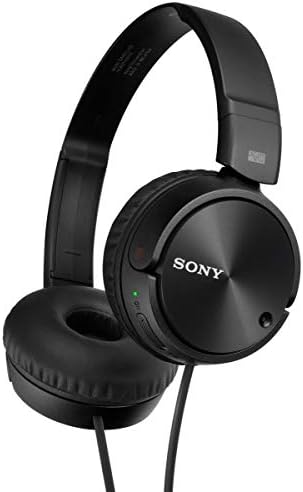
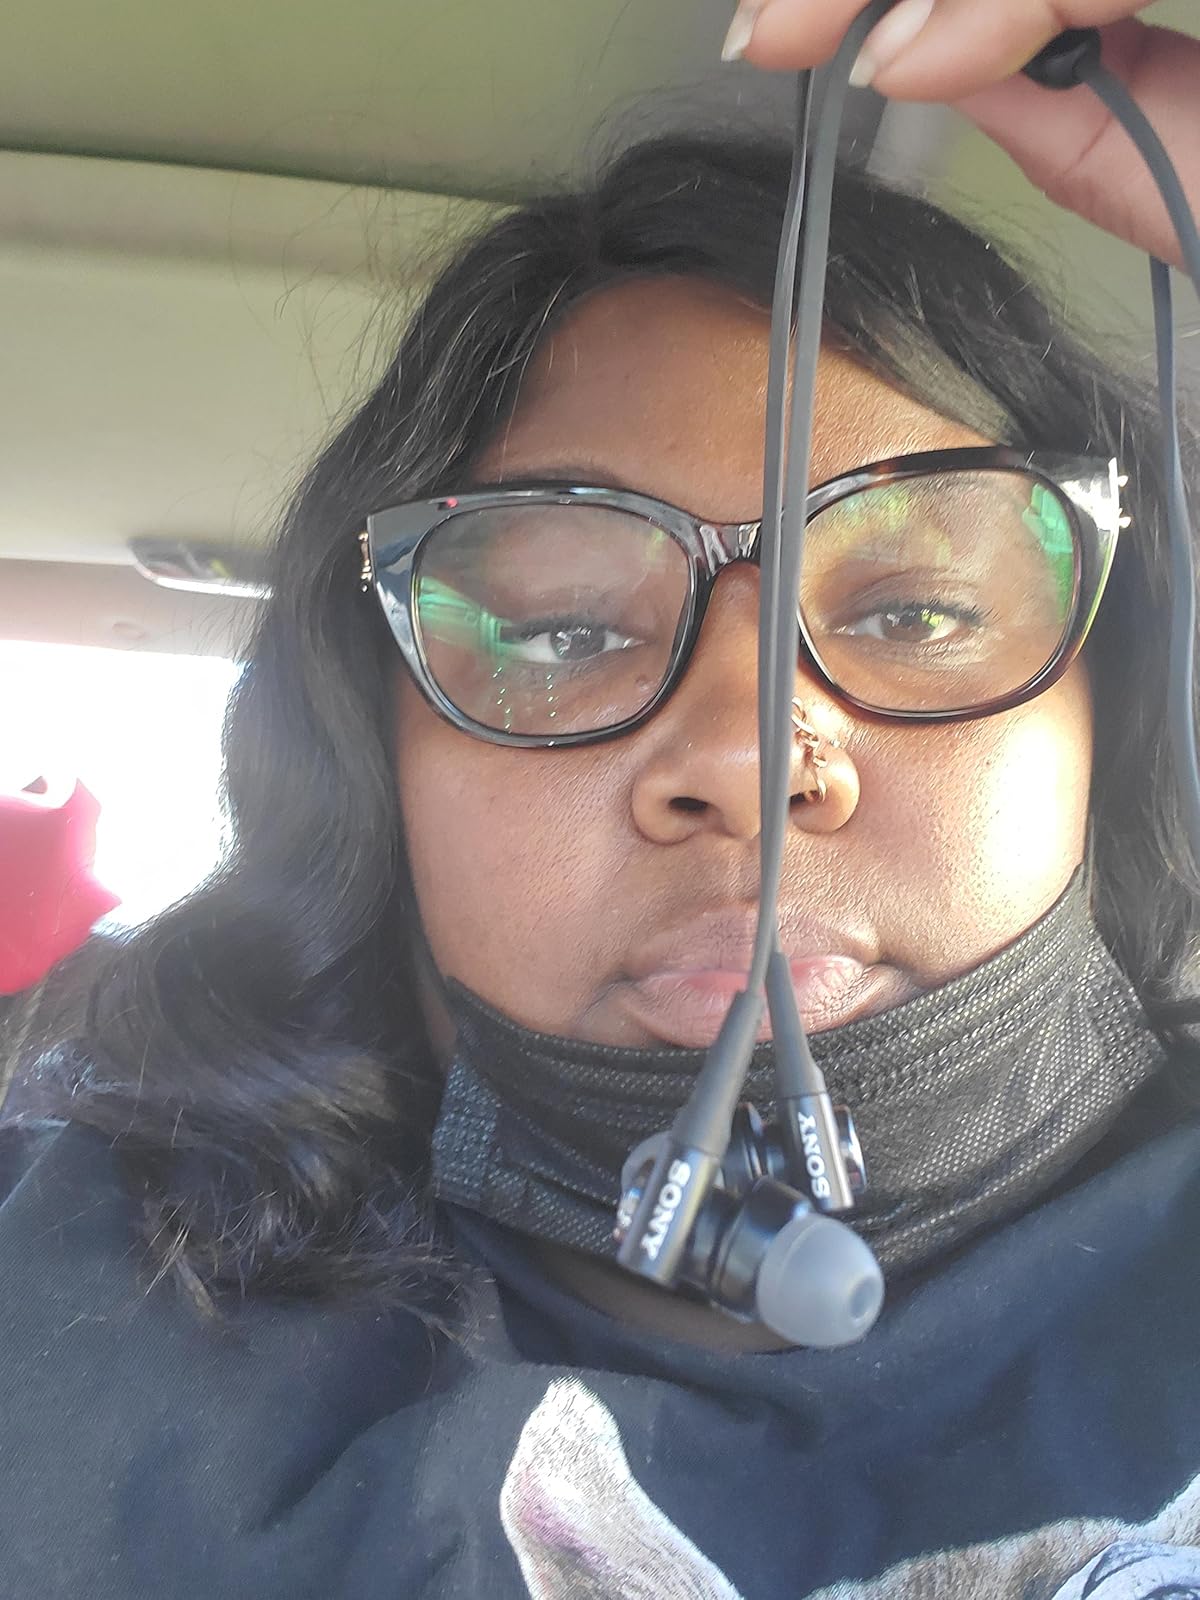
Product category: headphones
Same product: no